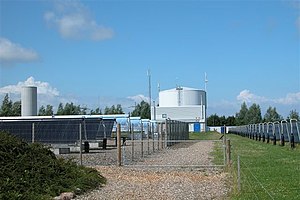
Vedvarende energi på Ærø
Marstals solvarmeanlæg
Vedvarende energi på Ærø er en plan som Ærø Kommune har vedtaget for at understøtte en udvikling frem mod 100 % selvforsyning med vedvarende energi. Udvalget for Bæredygtig Energi har til formål at støtte og koordinere projekter indenfor vedvarende energi på Ærø. Udvalget arbejder for, at Ærø bliver selvforsynende med vedvarende energi.